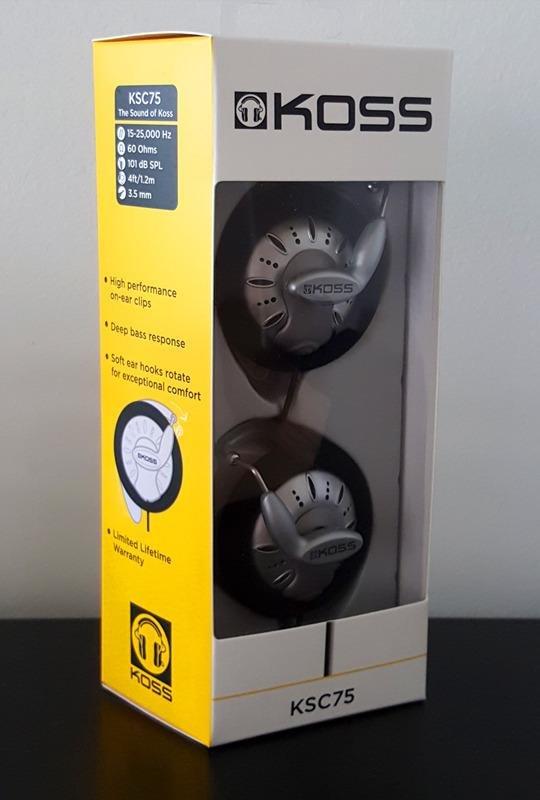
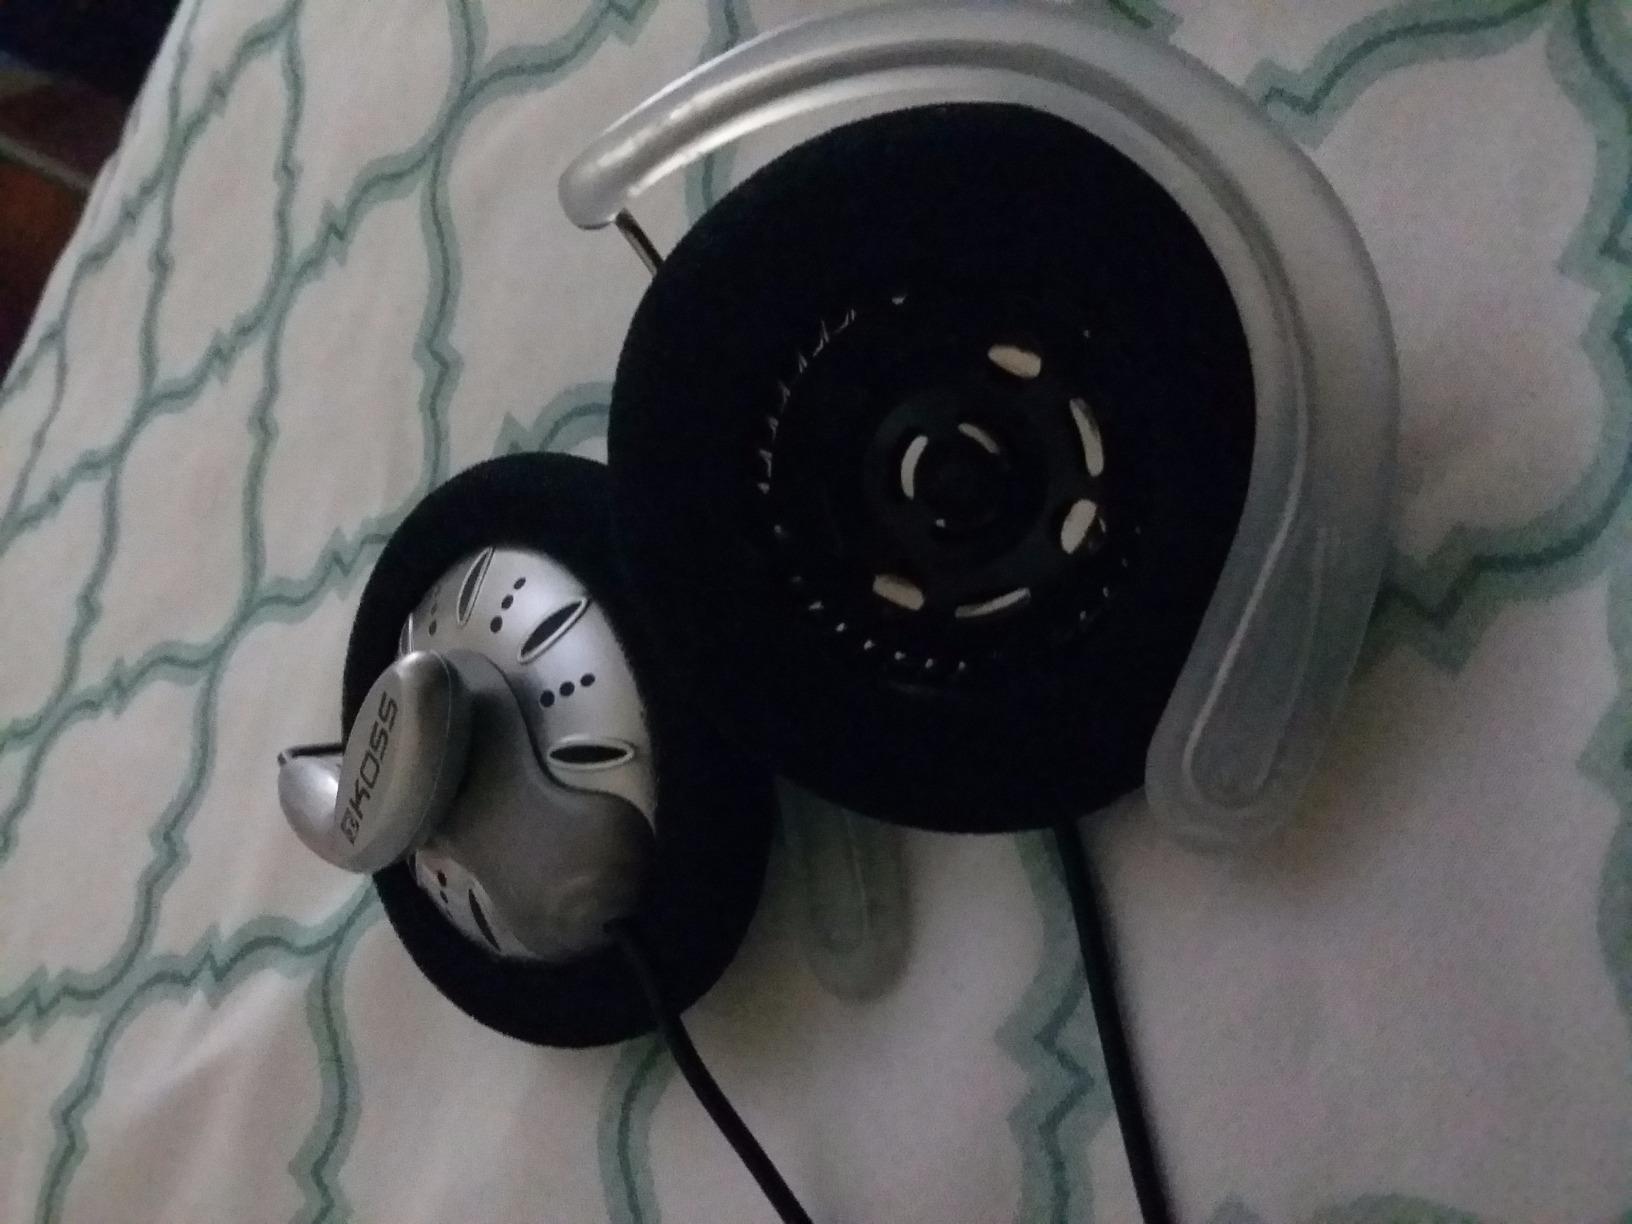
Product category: headphones
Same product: yes